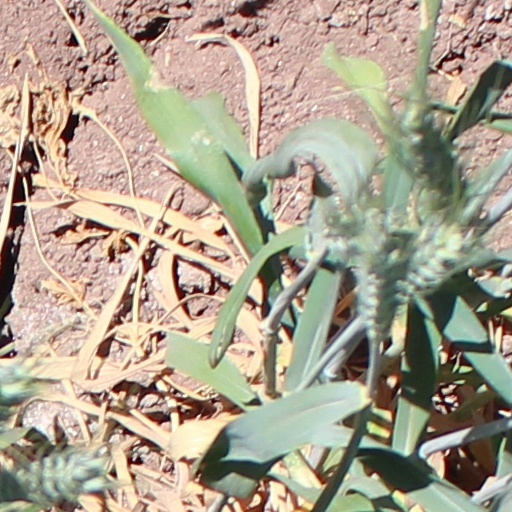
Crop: wheat